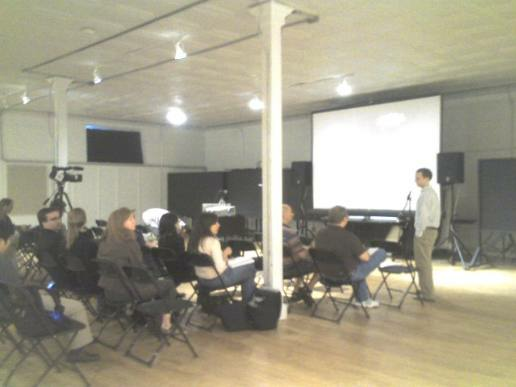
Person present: Yes